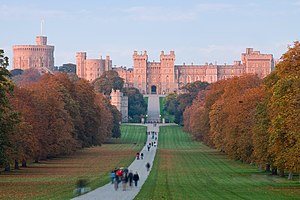
Elizabeth 2. af Storbritannien / Under Krigen
Windsor Castle hvor Elizabeth opholdte sig under krigen
Dronning Elizabeth II af Storbritannien er dronning og statsoverhoved for Det Forenede Kongerige Storbritannien og Nordirland og 15 andre Commonwealth-lande herunder Australien, Canada, New Zealand og Jamaica. Hun er mest engageret i Storbritannien, hvor hun normalt opholder sig, og hvor hendes forfædre har regeret i mere end 1000 år.